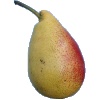
Label: Pear 2